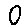
Label: 0